The Franklin's Tale

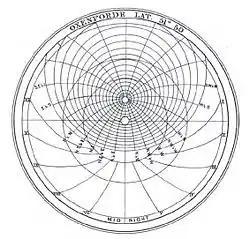
Geoffrey Chaucer. "Treatise on the Astrolabe addressed to his son Lowys AD 1391"

While the Franklin claims in his prologue that his story is in the form of a Breton lai, it is actually based on two closely related tales by the Italian poet and author Boccaccio. These appear in Book 4 of "Il Filocolo", 1336, and as the 5th tale on the 10th day of the "Decameron". In both stories, a young knight is in love with a lady married to another knight. He persuades her to promise to satisfy his desire if he can create a flowering Maytime garden in winter, which he achieves with the help of a magician, but releases her from her rash promise when he learns that her husband has nobly approved her keeping it. In Chaucer's telling, the setting and style are radically altered. The relationship between the knight and his wife is explored, continuing the theme of marriage which runs through many of the pilgrims' tales. Although the Tale has a Breton setting, it differs from traditional 'Breton lais'. Whereas these mostly involved the fairy supernatural, here magic is presented as a learned business performed by clerks with university training.